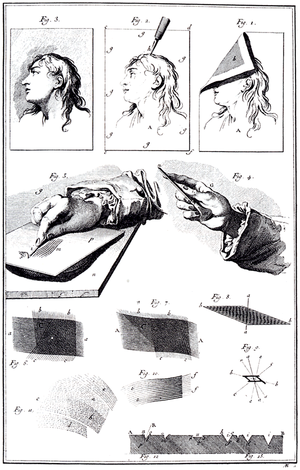
Kobberstik
Fremstilling af kobberstik ifølge Diderots Encyclopédie
Kobberstik er et dybtryk taget af en ridset kobberplade.